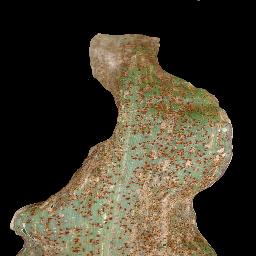
Label: Corn___Common_rust